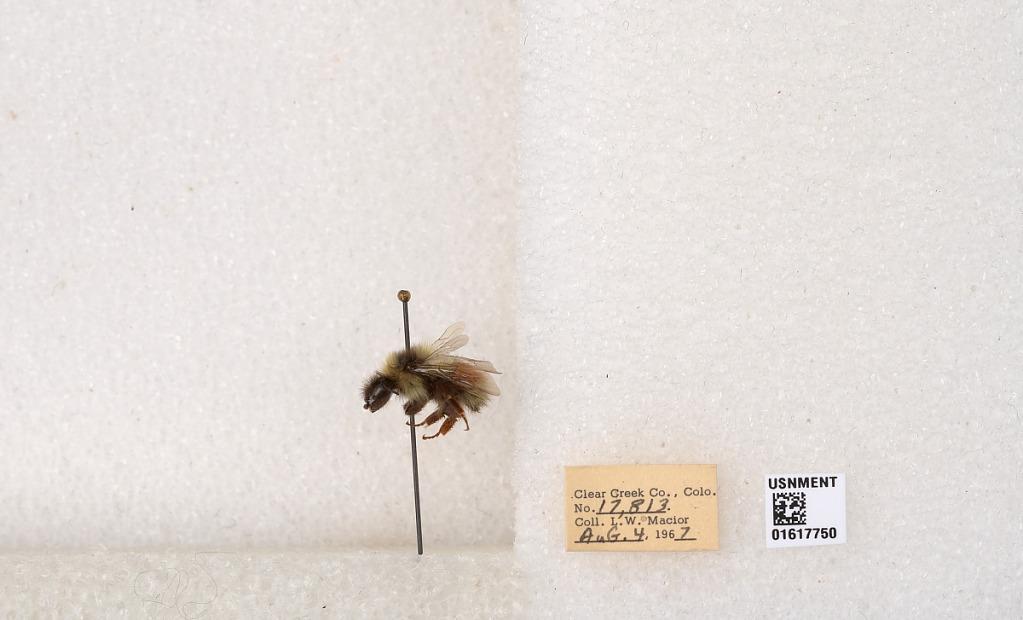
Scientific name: Bombus (Pyrobombus) sylvicola Kirby
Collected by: L. Macior
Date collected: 1967-8-4
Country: United States
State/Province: Colorado
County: Clear Creek
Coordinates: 39.6891, -105.644